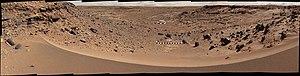
L'exploration de Mars par Curiosity est le déroulement de la mission du rover de Mars Science Laboratory développé par la NASA sur la planète Mars après son atterrissage dans le cratère Gale le 6 août 2012. Le véhicule dispose de 75 kg d'équipements scientifiques et a pour objectif de déterminer si l'environnement martien a pu, dans le passé, permettre l'apparition de la vie.